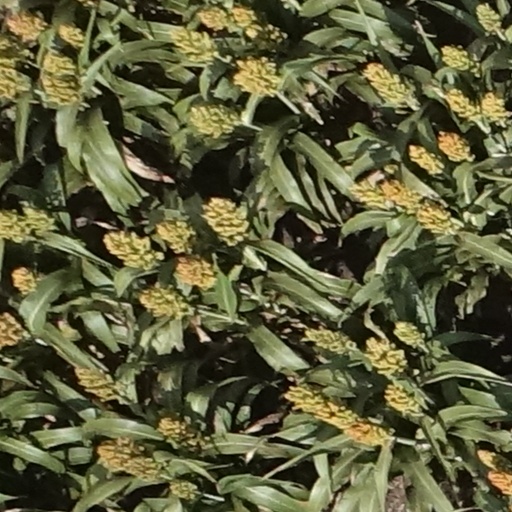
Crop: sorghum